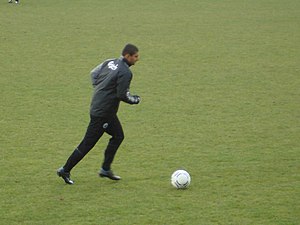
Aílton Almeida
Aílton José Almeida er en brasiliansk fodboldspiller, der spiller for Al Dhafra i Qatar. Hans primære position på banen er i angrebet.